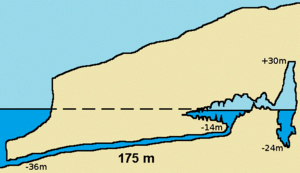
La grotte Cosquer est une grotte ornée paléolithique située dans la calanque de la Triperie, à Marseille, près du cap Morgiou.
Le golfe du Lion est un golfe fermant l'extrême nord-ouest de la Méditerranée occidentale, entre le Cap de Creus, situé en Catalogne à l'ouest et, selon les avis, le cap Sicié ou la presqu'île de Giens, tous les deux situés dans le Var, à l'est. Son littoral relève donc principalement des régions administratives françaises d'Occitanie à l'ouest, et de Provence à l'est.